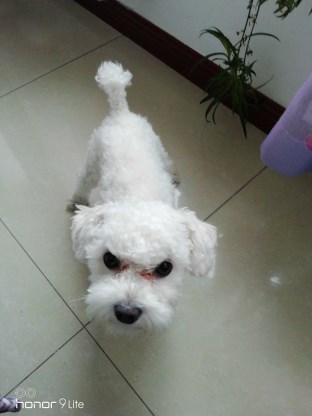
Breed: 7449-n000128-teddy